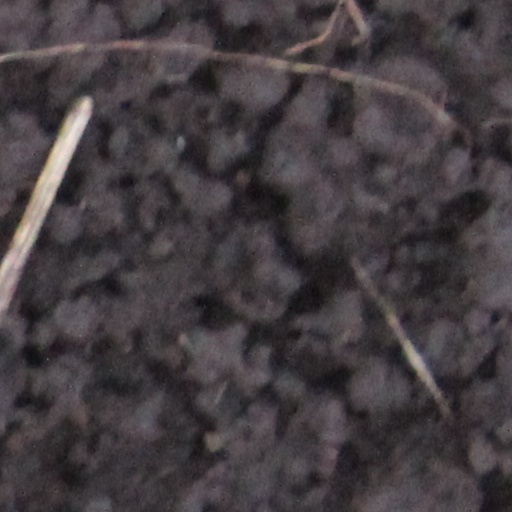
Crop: wheat